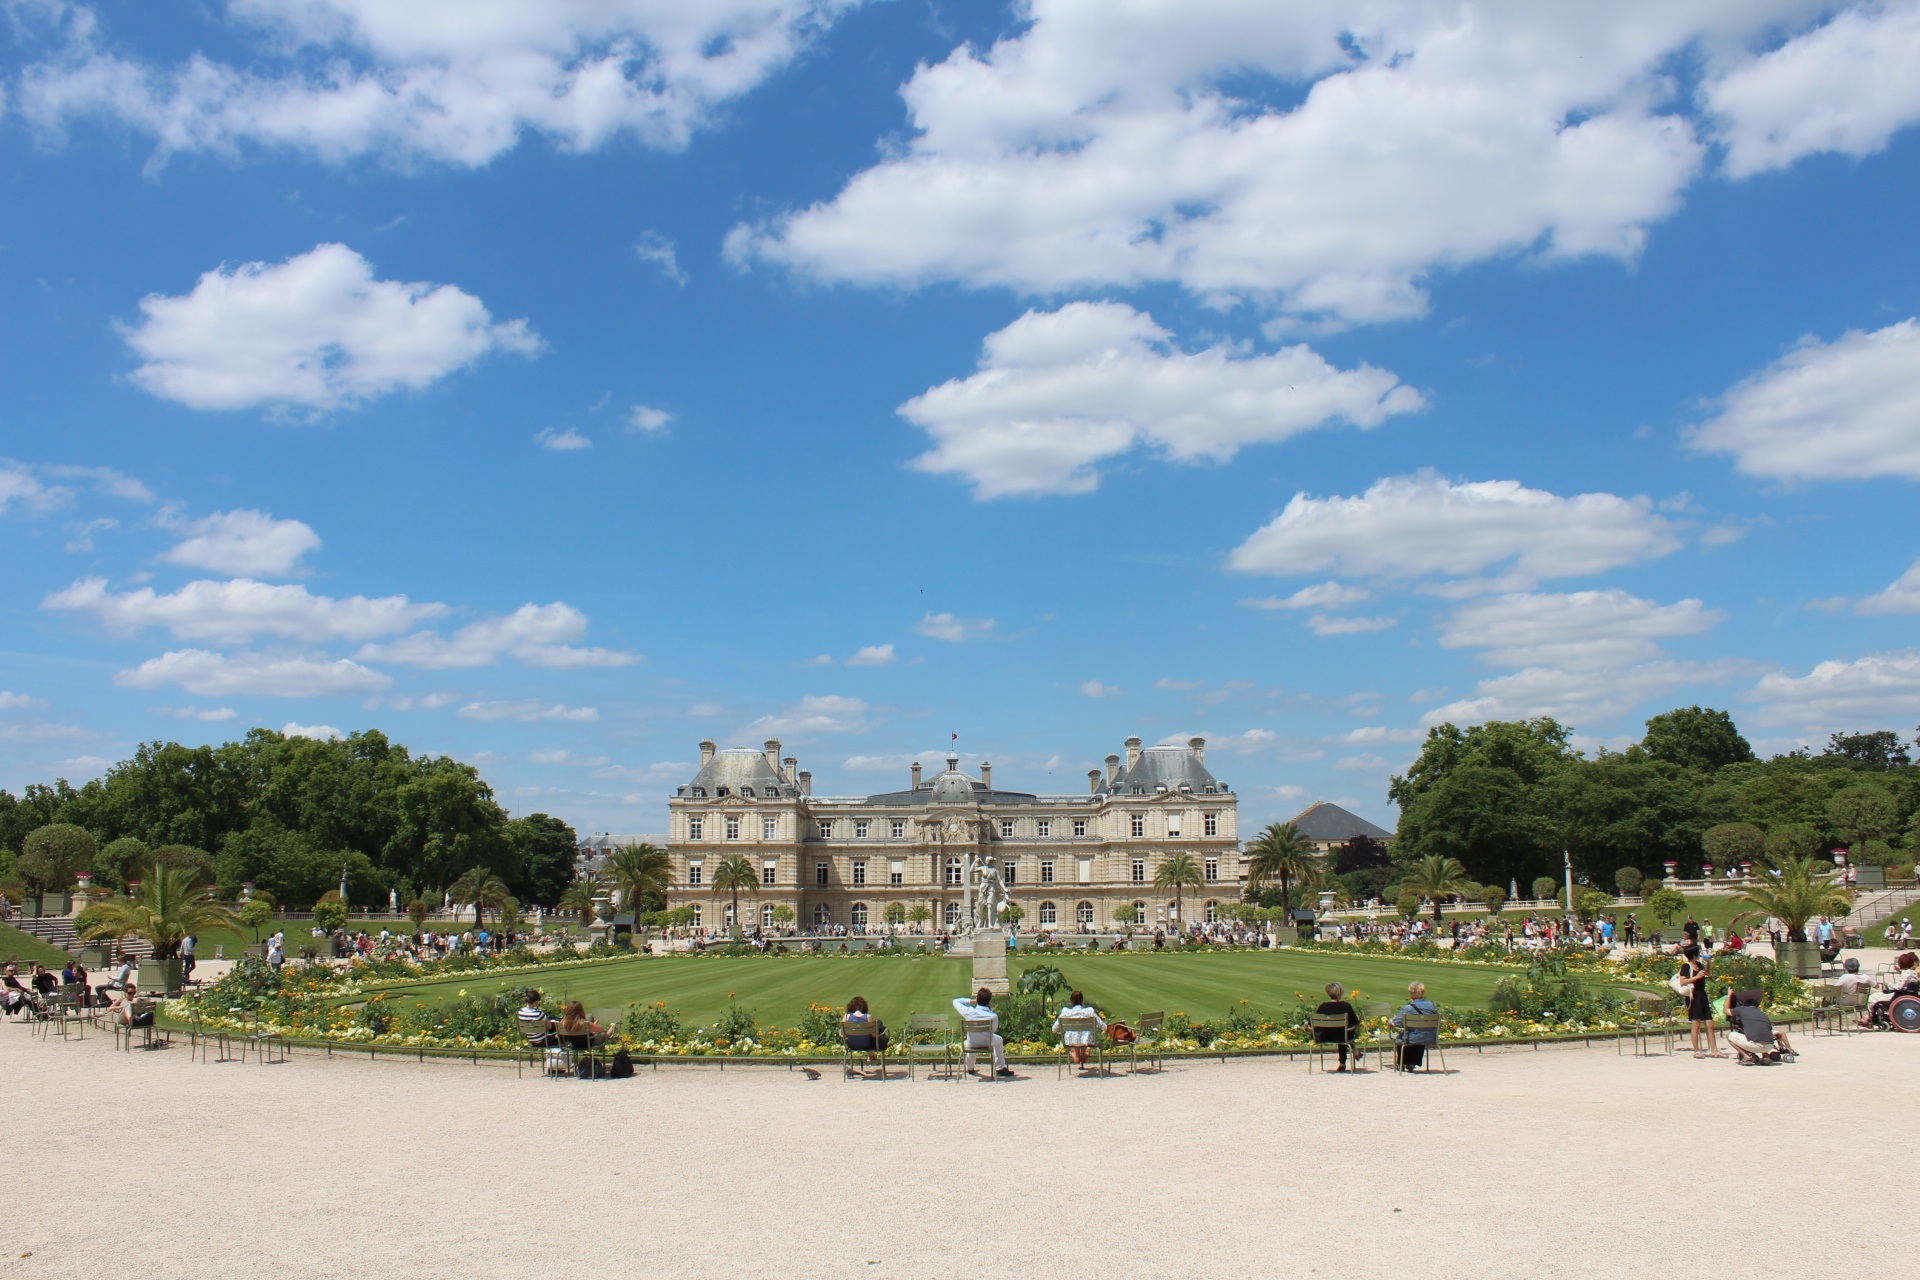
beach, cloud, paris, monument, panorama, park, castle, garden, town square, days, estate, pm, residential area, luxembourg palace